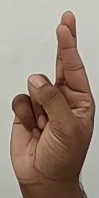
ASL sign: R